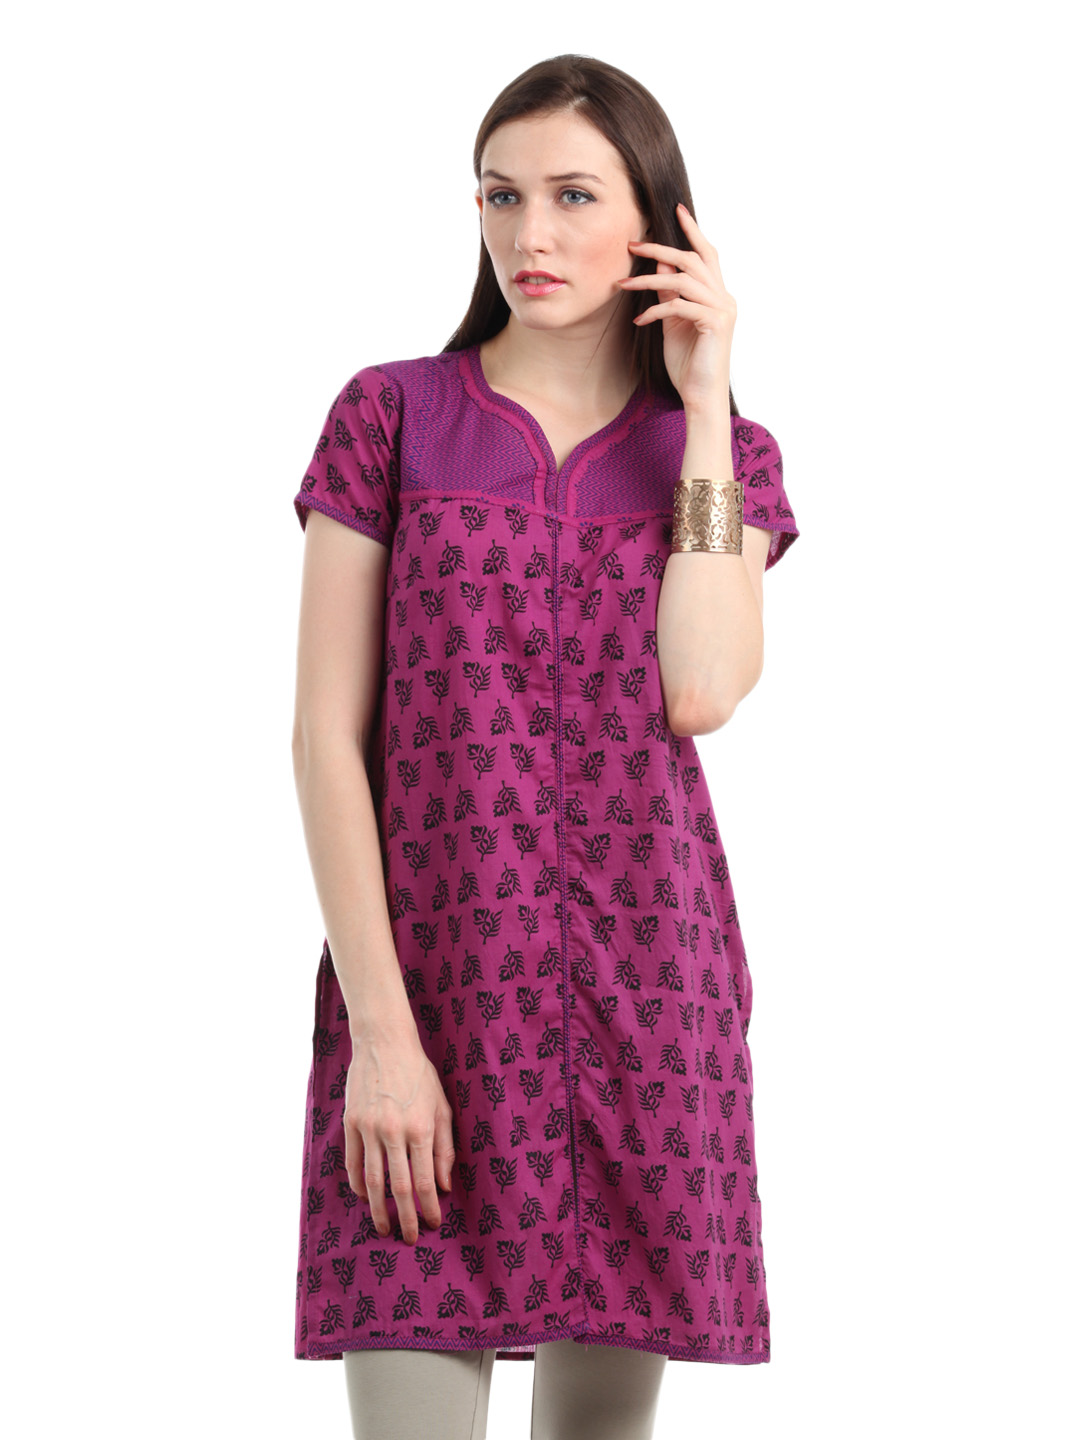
Vishudh Women Magenta Kurta
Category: Apparel / Topwear / Kurtas
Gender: Women
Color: Magenta
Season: Summer 2012
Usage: Ethnic